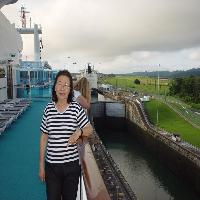
Weather: cloudy or overcast